Erdington

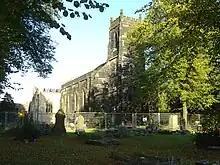
The Parish Church, following the fire

In 1759, a turnpike act was passed for the Chester Road and another act was passed in 1807 for a road that passed through Erdington village from Birmingham. This resulted in Erdington being a stop-off location for stage coaches which passed along the Chester Road to Chester from London. In 1783, the Birmingham-Fazeley Canal was completed. It passed along the southern boundary of Erdington at Tyburn. Planning requests included that the canal should not pass within 500 metres of Pype Hayes Hall.